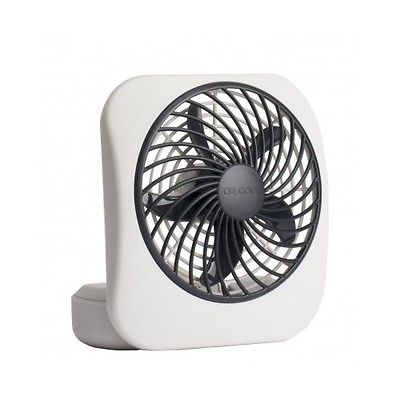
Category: fan